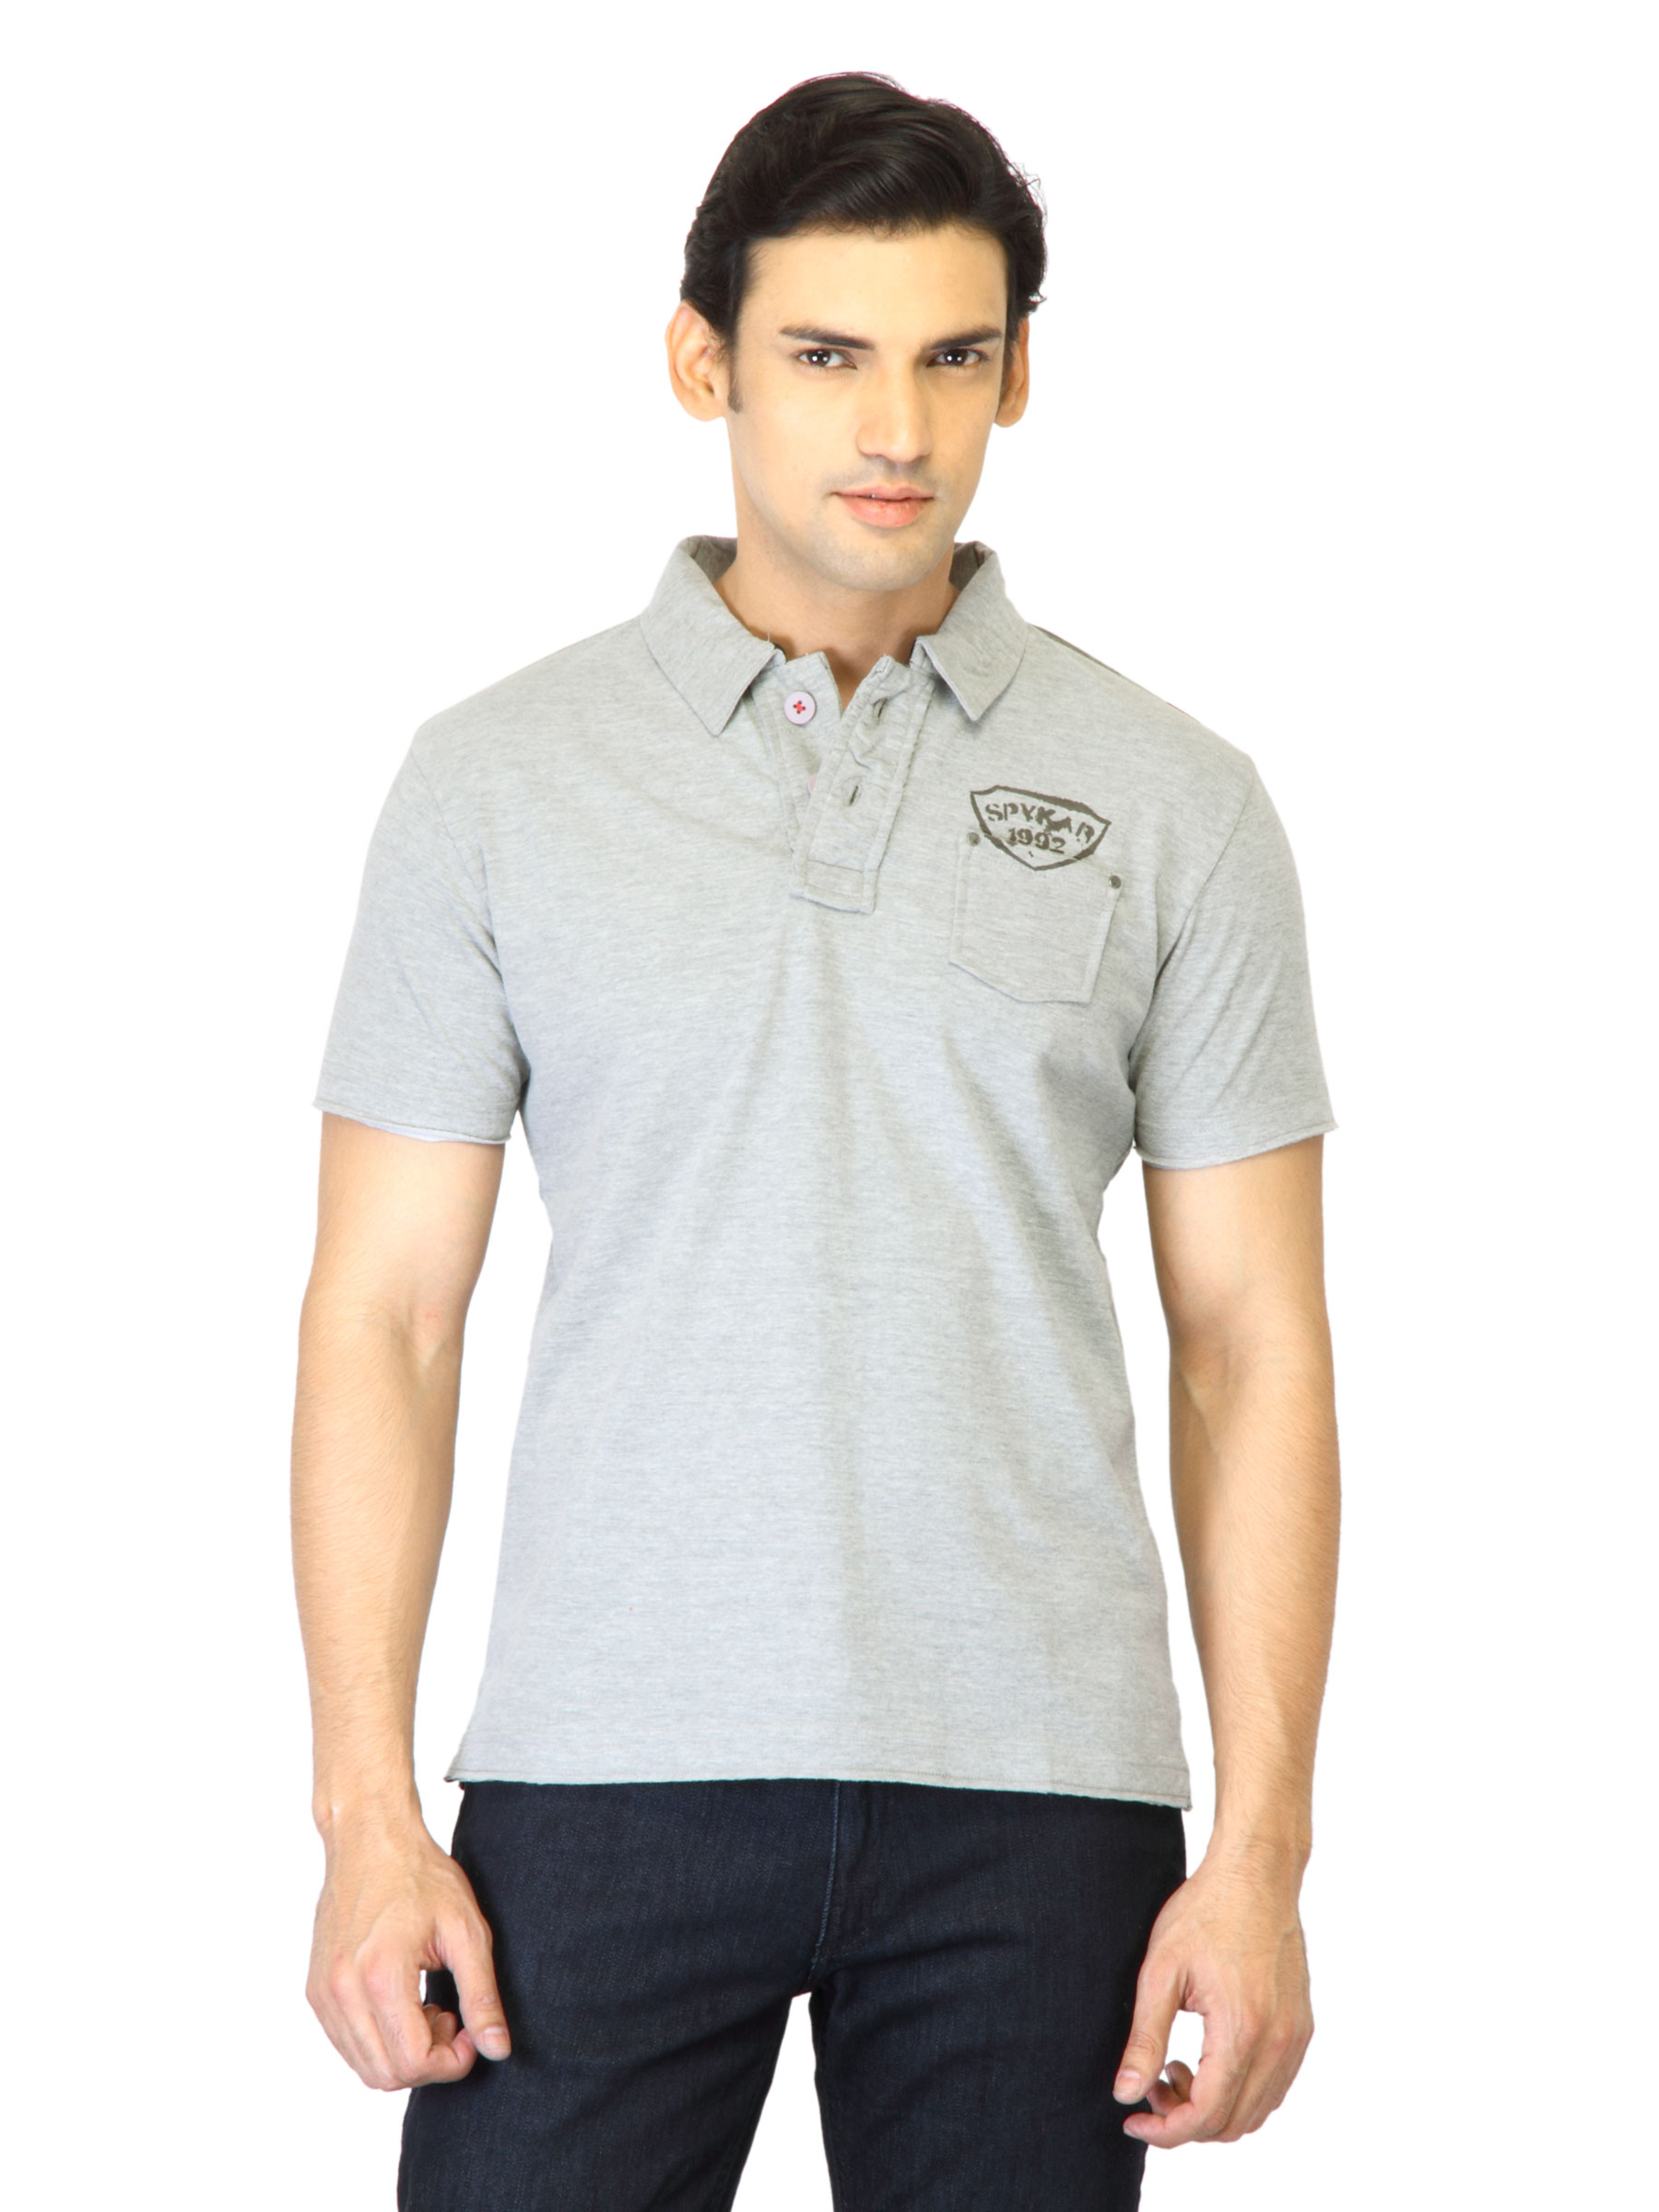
Spykar Men Grey Printed T-shirt
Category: Apparel / Topwear / Tshirts
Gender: Men
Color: Grey
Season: Fall 2011
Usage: Casual